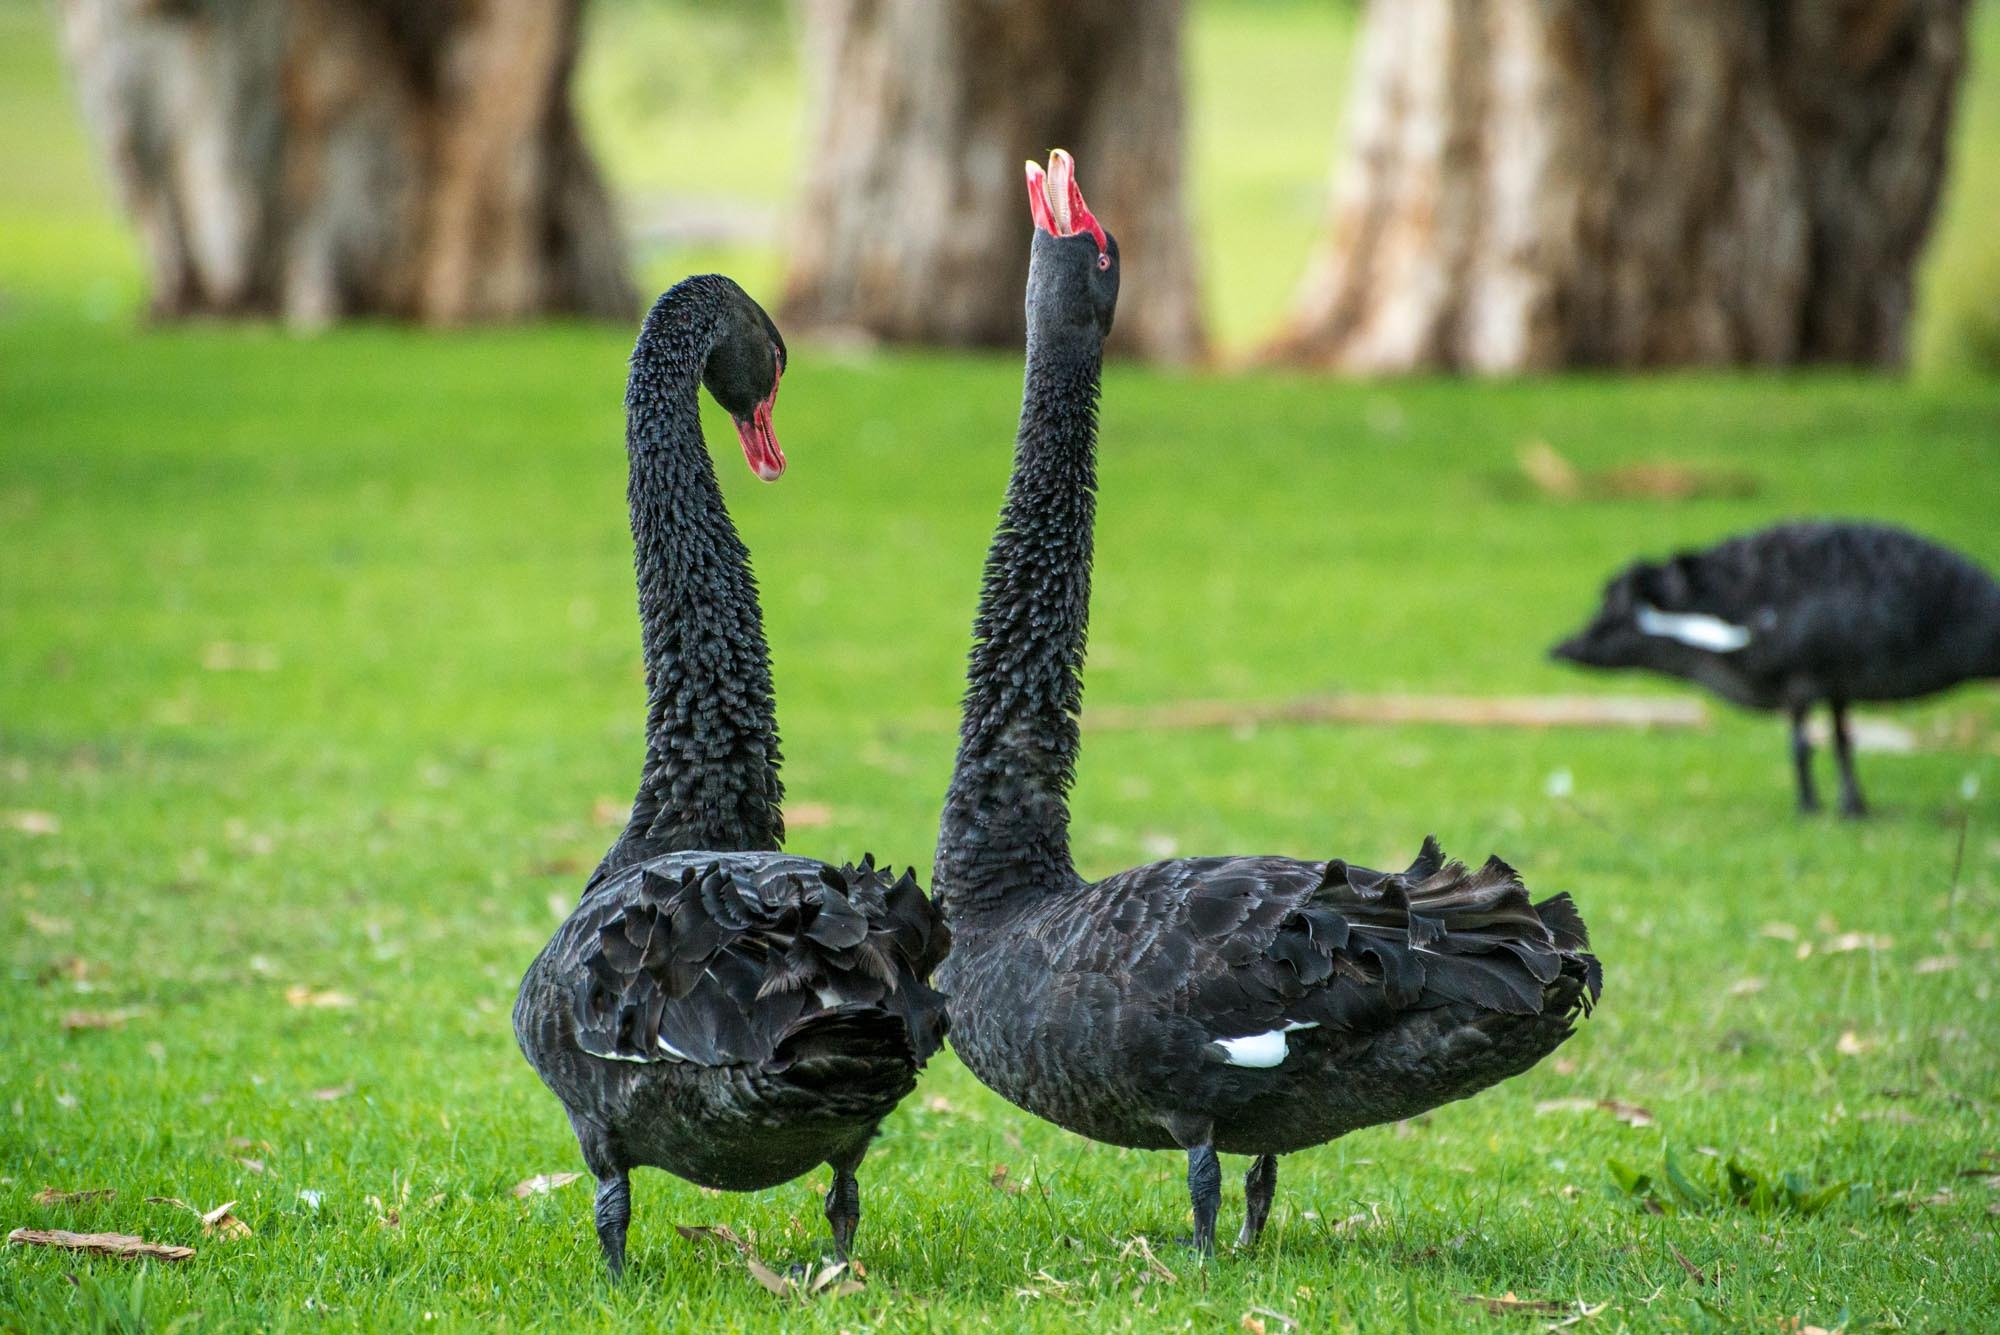
bird, wildlife, dance, beak, couple, romance, black, fowl, avian, fauna, australia, swan, grace, aves, goose, vertebrate, pair, waterfowl, water bird, elegance, avifauna, black swan, wild turkey, ducks geese and swans